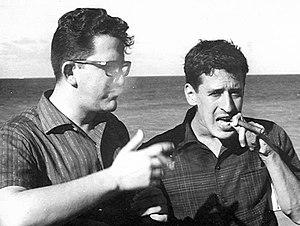
Heberto Padilla est un poète cubain.